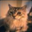
Label: cat